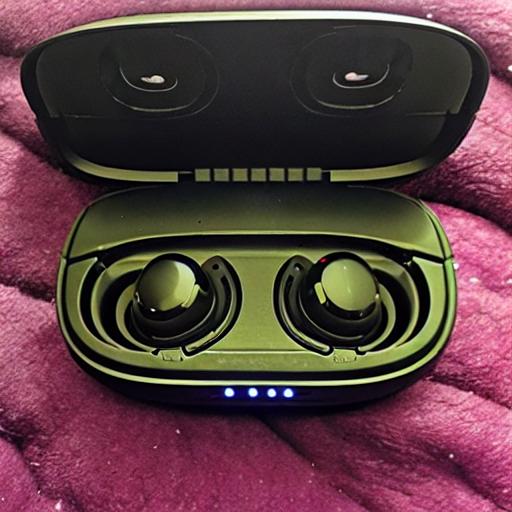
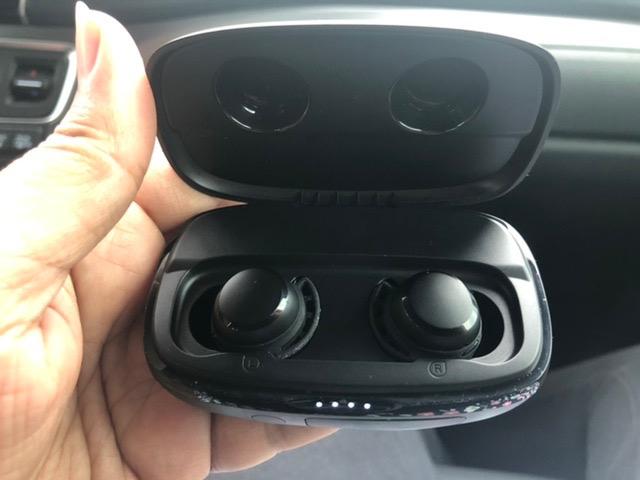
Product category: earbuds
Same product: no